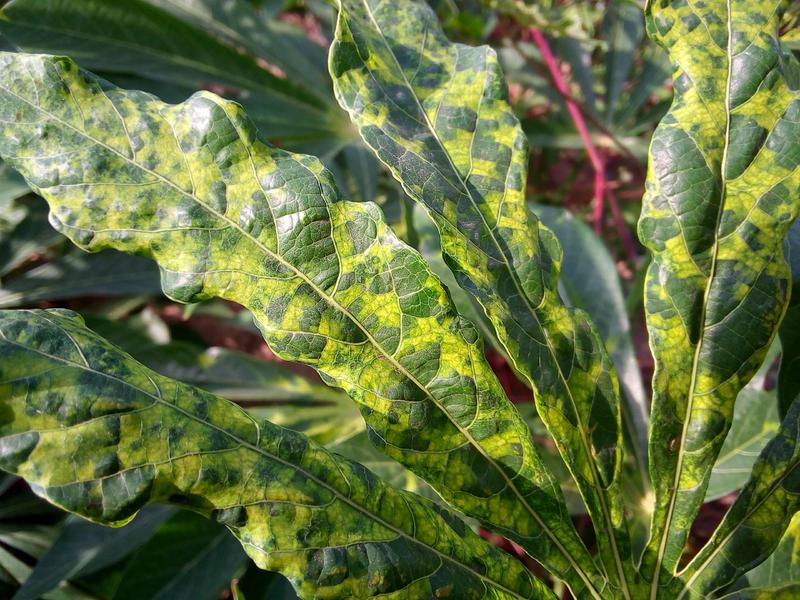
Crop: cassava
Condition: mosaic_disease